Prussian Blue (duo)

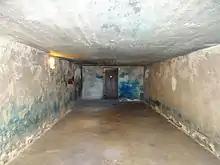
Prussian blue residue on the gas chamber at Majdanek concentration camp

In an interview with "Vice", the twins stated, "Part of our heritage is German American. Also our eyes are blue, and Prussian Blue is just a really pretty color." They also remarked, "there is also the discussion of the lack of 'Prussian Blue' coloring (Zyklon B residue) in the so-called gas chambers in the concentration camps. We think it might make people question some of the inaccuracies of the 'Holocaust' myth." This is a reference to claims made by many Holocaust deniers that the Holocaust either did not happen or had far fewer victims than generally believed.